Cross border attacks in Sabah

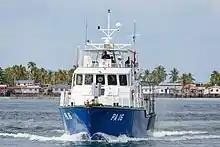
The Malaysian Maritime Police on duty patrolling the waters around Semporna especially on the Bajau Laut villages to prevent any further intrusion.

During the British colonial era, the British suffered a high number of attacks, leading to the deployment of Henry Keppel and James Brooke in 1846 to search for pirate nests in North Borneo. After a long journey of battling with the pirates, the last pirate's nest in Tunku, Lahad Datu was destroyed by the British.